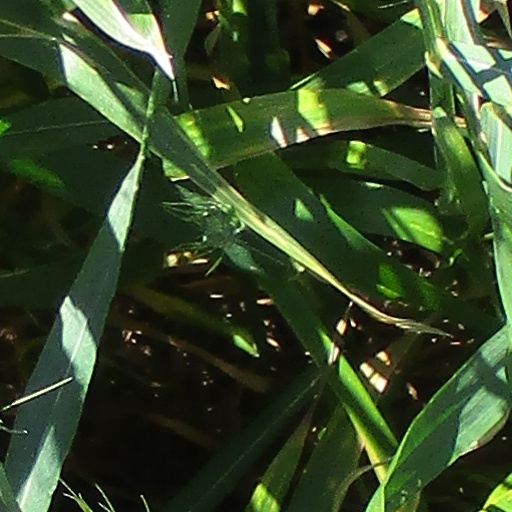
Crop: wheat